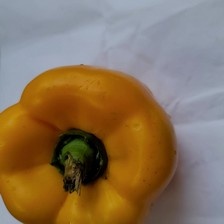
Label: capsicum